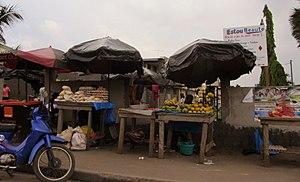
Vendeurs de rue à Abidjan (Côte d'Ivoire)
L’Afrique est un continent qui couvre 6 % de la surface de la Terre et 20 % de la surface des terres émergées. Sa superficie est de 30 415 873 km² avec les îles, ce qui en fait la troisième mondiale si l'on compte l'Amérique comme un seul continent. Avec plus de 1,2 milliard d'habitants, l'Afrique est le deuxième continent le plus peuplé après l'Asie et représente 16,4 % de la population de la planète en 2016. Le continent est bordé par la mer Méditerranée au nord, le canal de Suez et la mer Rouge au nord-est, l’océan Indien au sud-est et l’océan Atlantique à l’ouest.